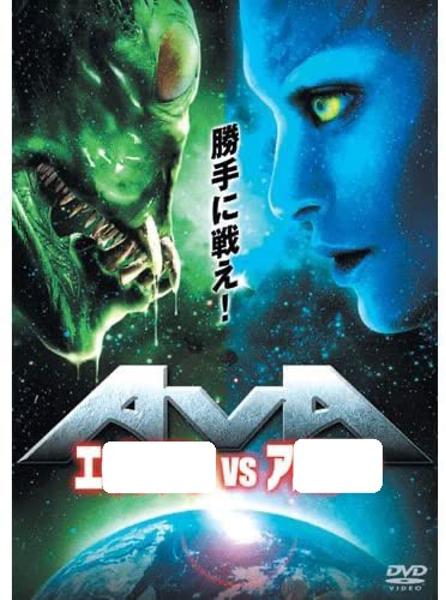
回答: チゴヤ/クダイカン